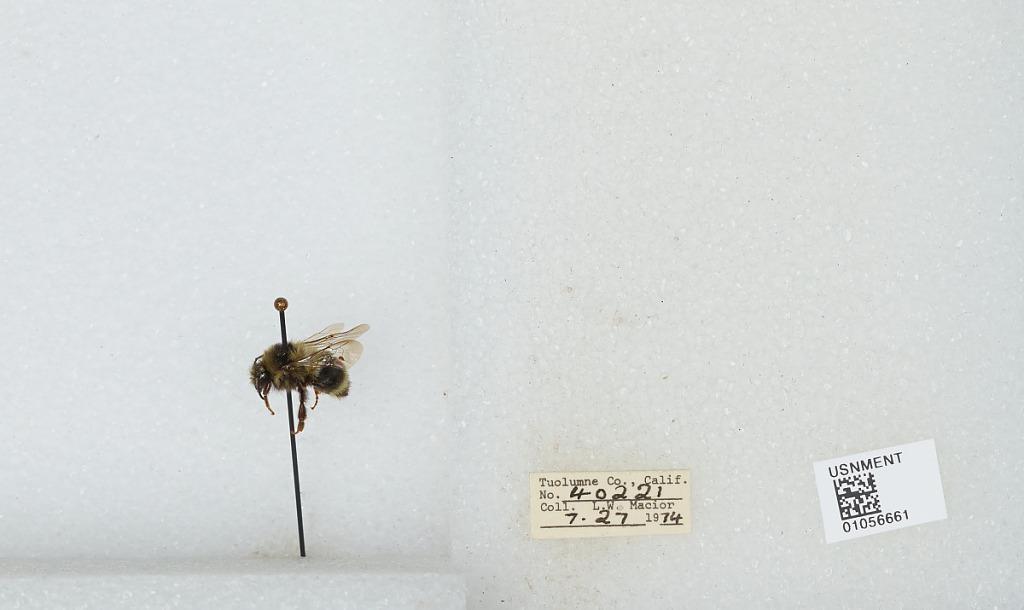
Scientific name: Bombus bifarius nearcticus
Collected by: L. Macior
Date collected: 1974-7-27
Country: United States
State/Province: California
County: Tuolumne
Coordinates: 38.02, -119.93